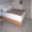
Label: bed